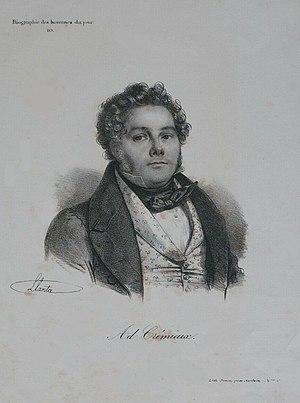
Adolphe Crémieux, gravure de Jacques-François-Gaudérique Llanta, Biographie des hommes du jour.
Adolphe Crémieux, à l’origine Isaac Jacob Adolphe Crémieux, né le 30 avril 1796 à Nîmes et mort le 10 février 1880 à Paris, est un avocat et homme politique français, dignitaire de la franc-maçonnerie, promoteur de l’Alliance israélite universelle et fondateur de l’École normale israélite orientale. Ami de l’abbé Grégoire, il a prononcé son éloge funèbre.